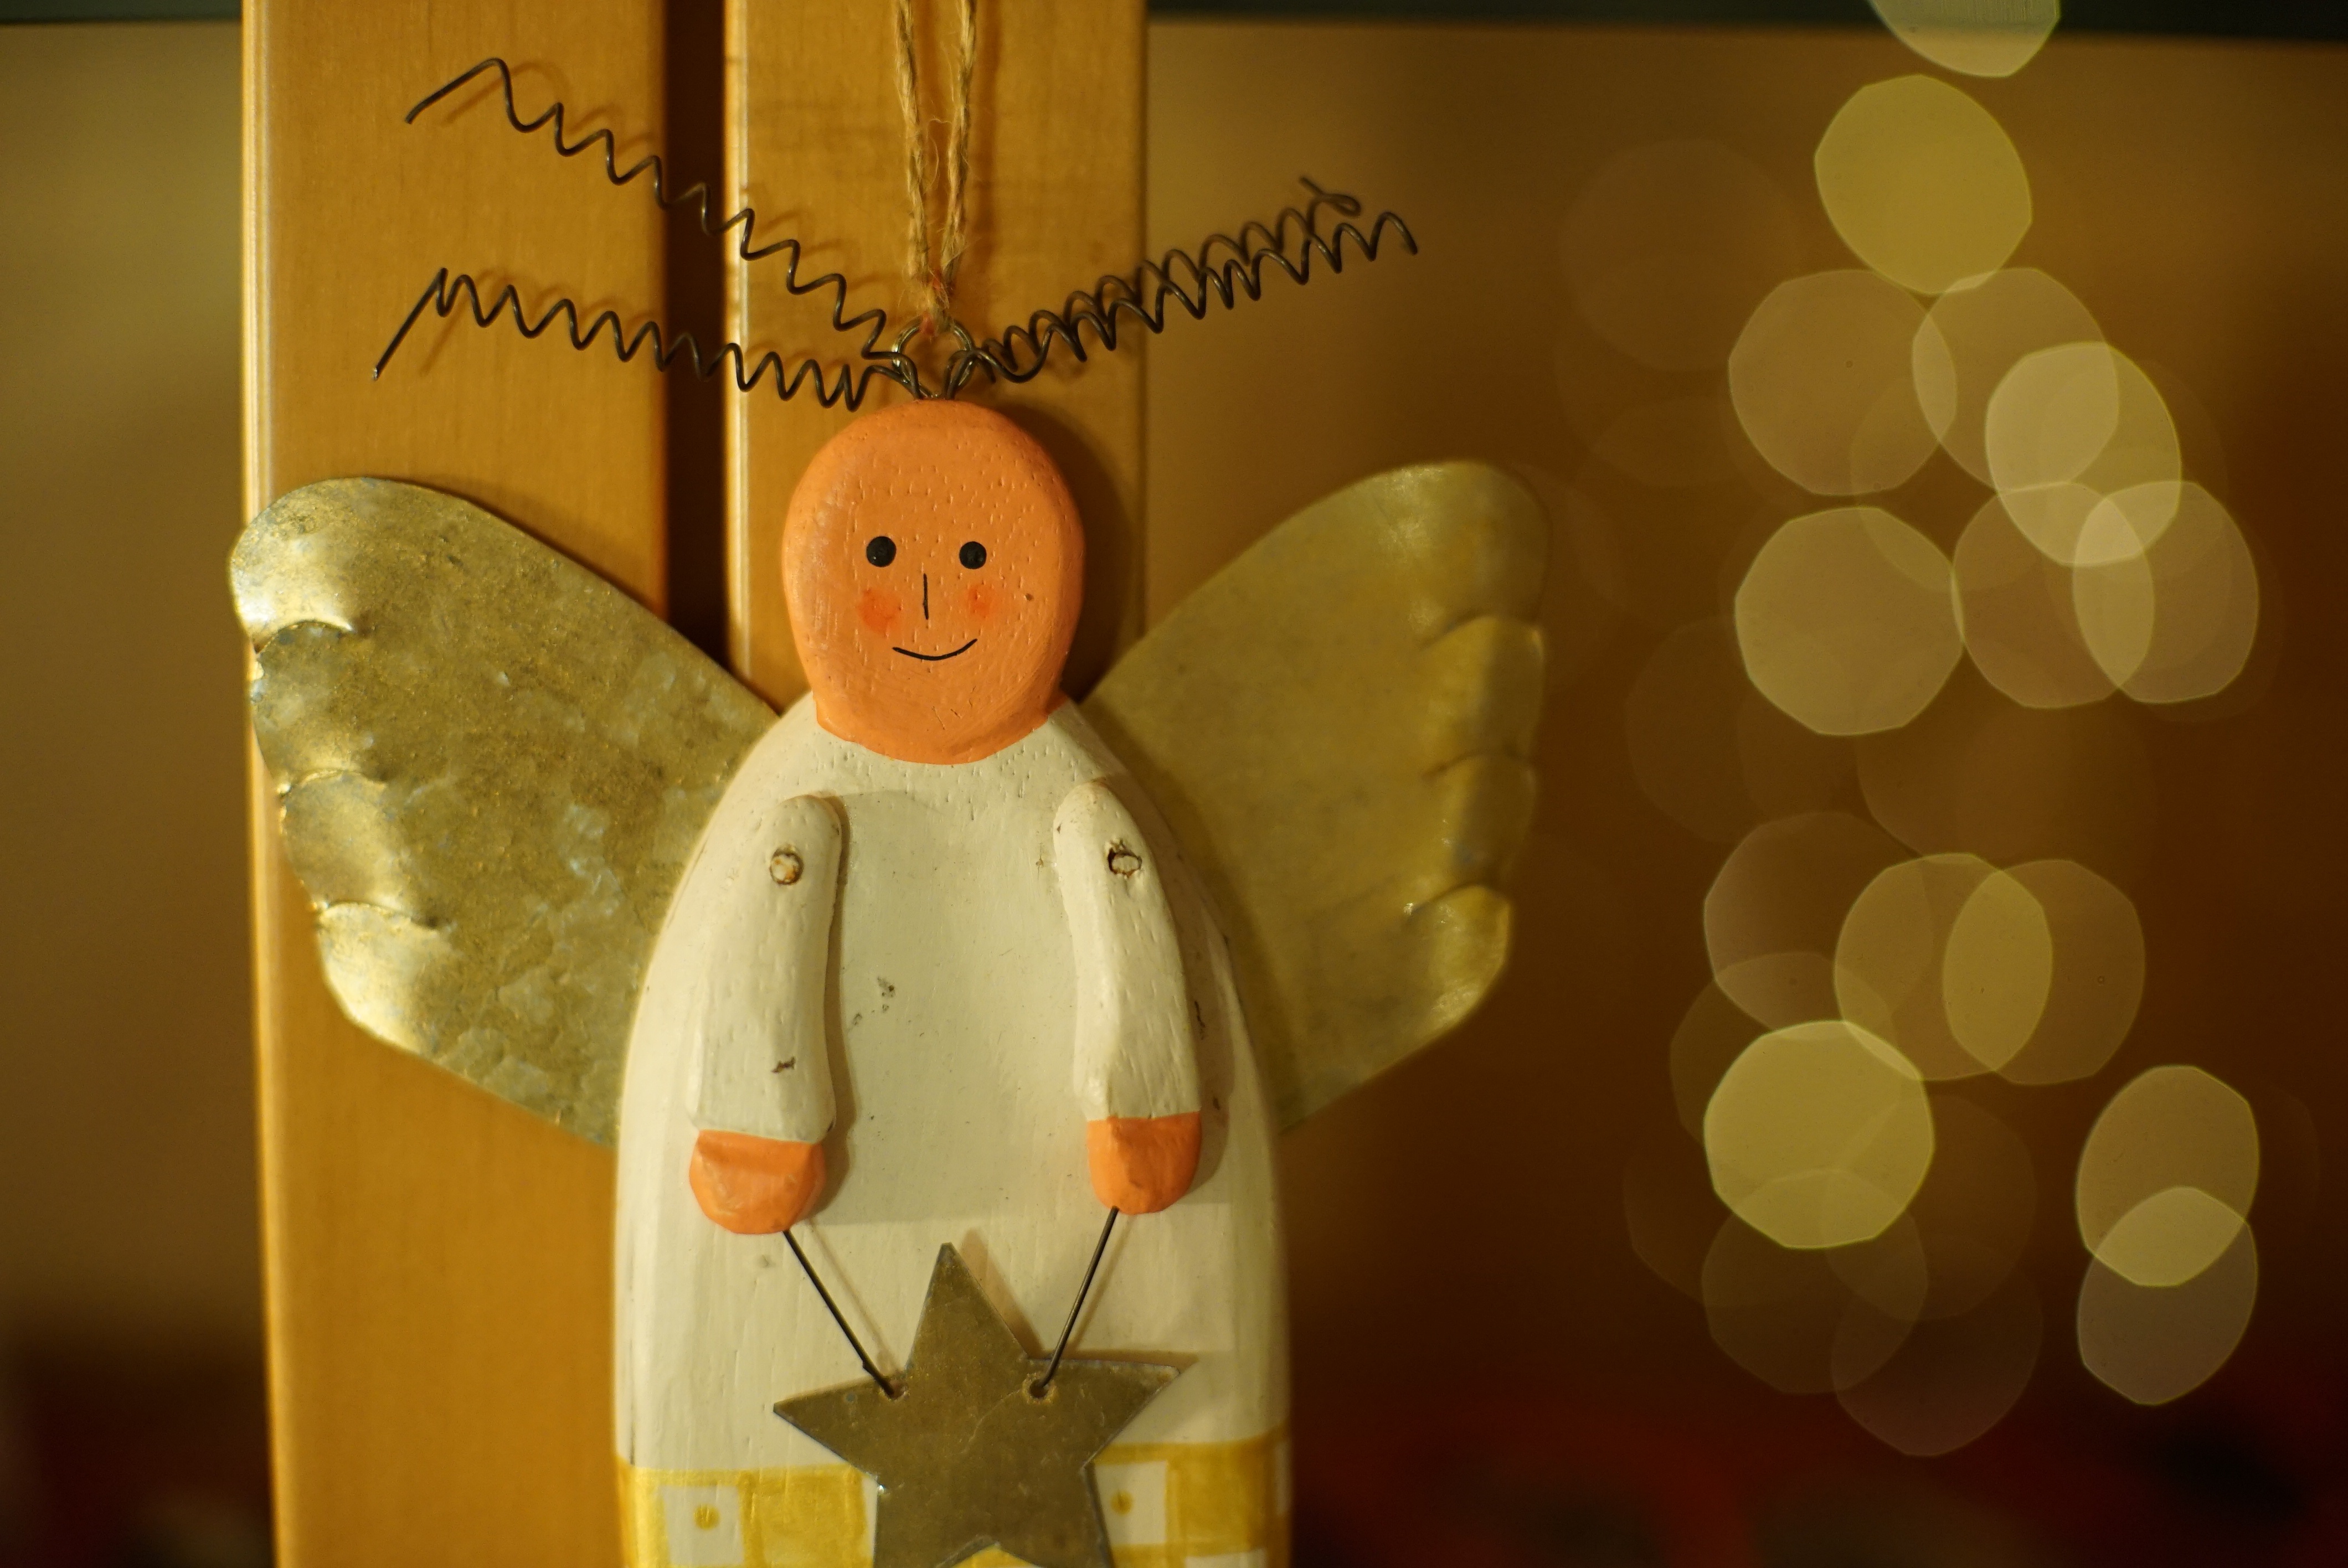
wing, light, star, flower, contemplation, decoration, nostalgia, yellow, christmas, toy, christmas tree, festive, celebrate, advent, christmas time, father christmas, family, angel, art, gold, illustration, jesus, crib, holy, clinic, tradition, loop, greeting card, packed, santa claus, christmas story, christmas eve, tinker, gift boxes, family fast, christmas day, winter night, christmas present, christmas holidays, weihnachtslieder